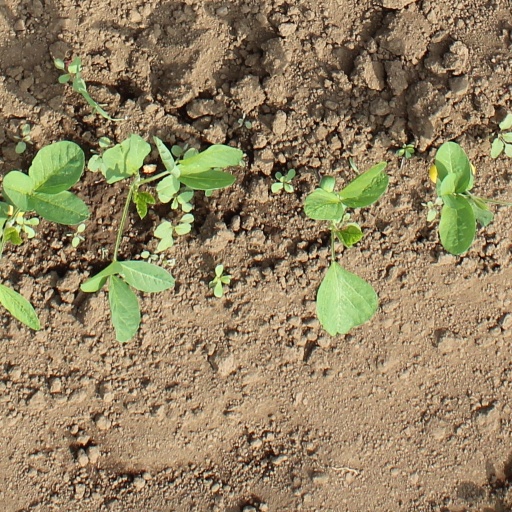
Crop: soybean